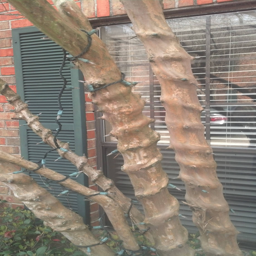
this tree has grown around the christmas lights on it .